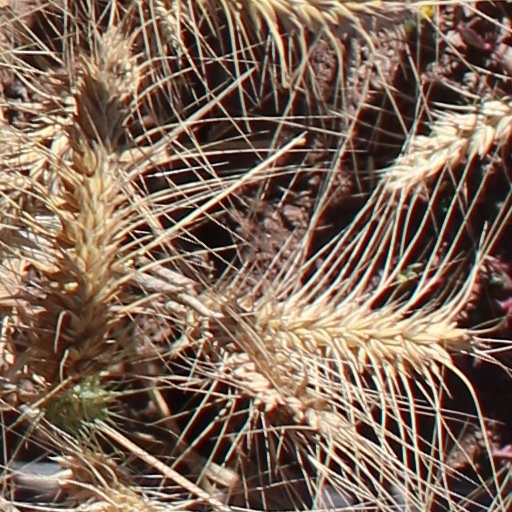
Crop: wheat